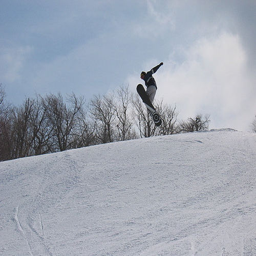
A man is doing a trick on his snowboard.
A person snowboarding on a hill lined with trees.
A person snowboarding, midair, on a winter day.
a snowboarding mid air after coming over a snowy hill
A snowboarder jumping a snowy slope on a mountain.